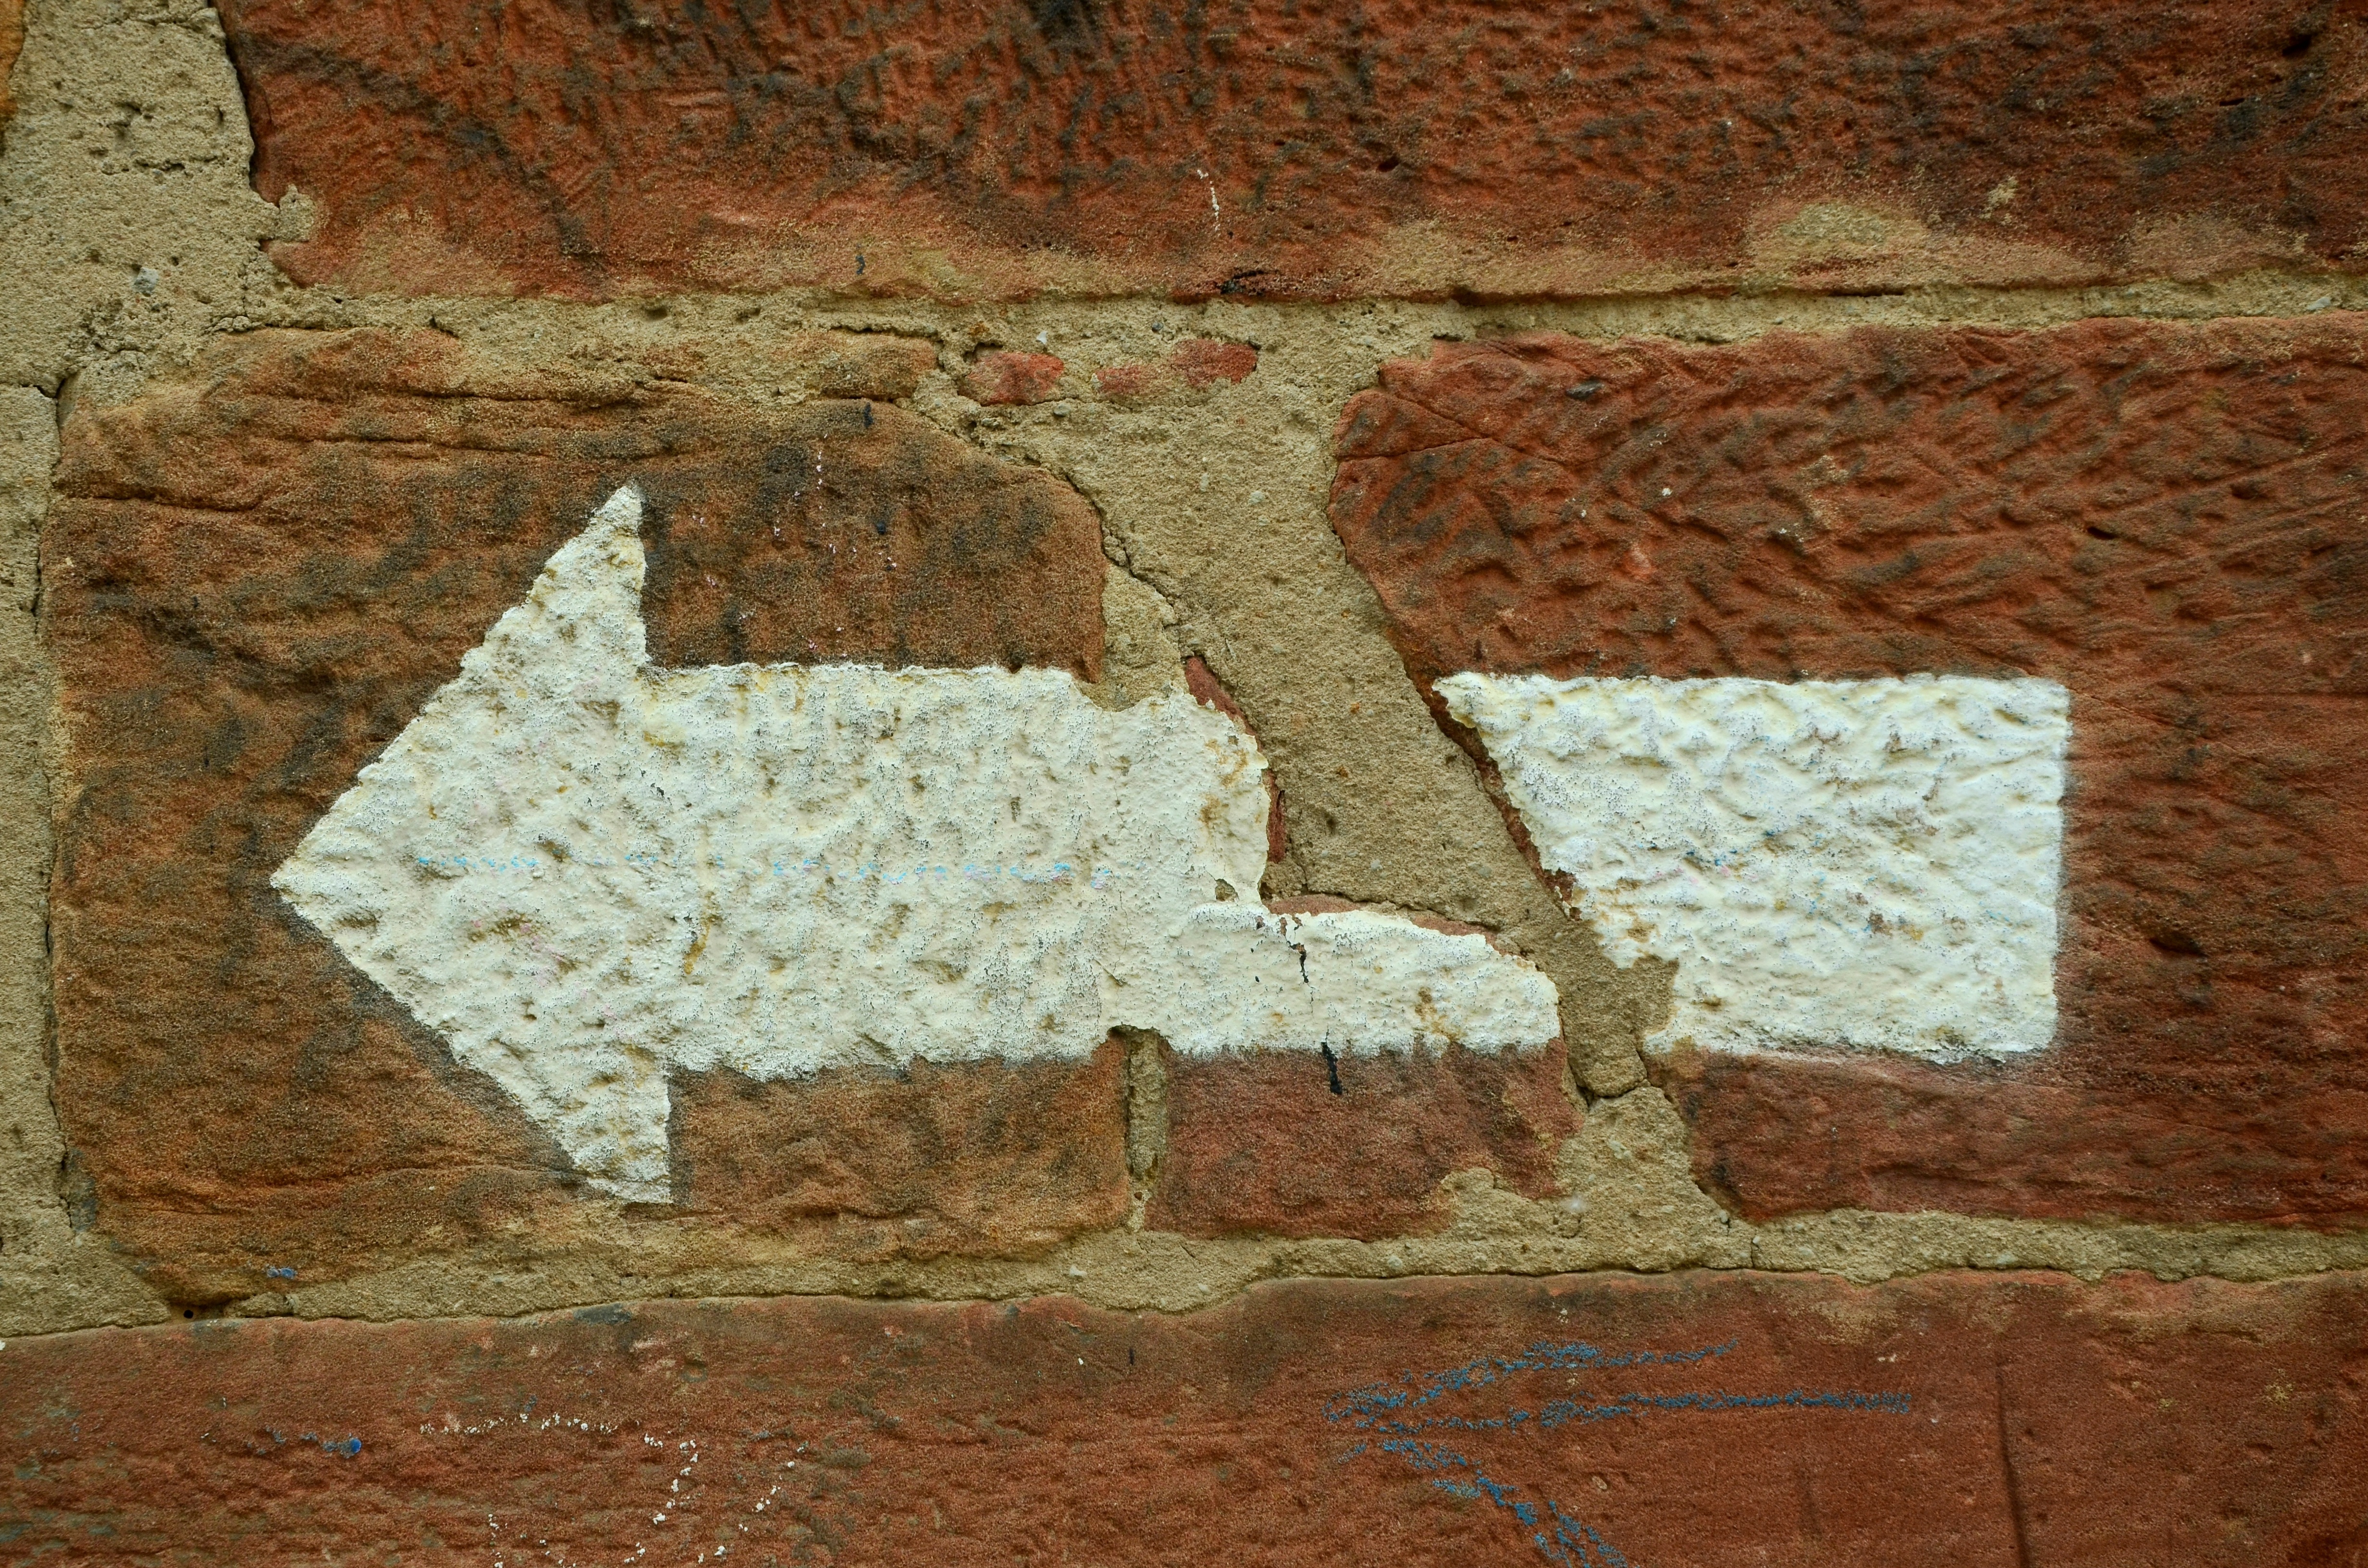
rock, wood, texture, wall, direction, soil, brick, material, note, arrow, art, geology, temple, ruins, mark, carving, next, characters, flooring, ancient history, white arrow